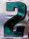
Number: 2